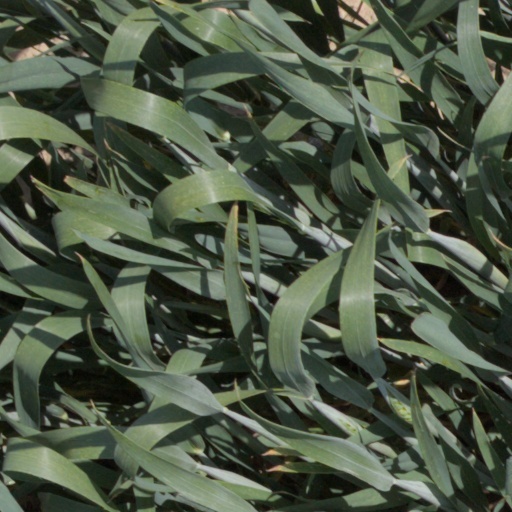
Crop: wheat